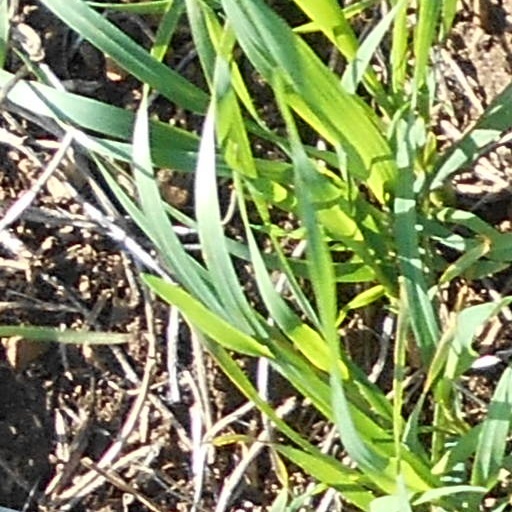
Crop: wheat